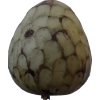
Label: cherimoya